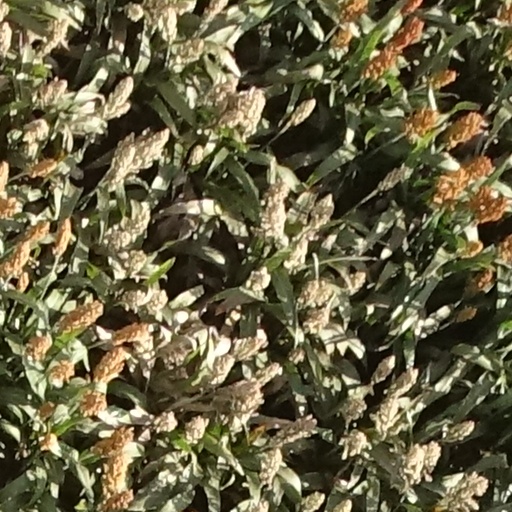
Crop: sorghum